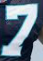
Number: 7